Lur Blowers

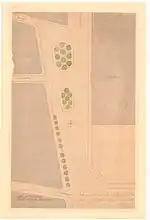
Rosen's 1911 plan for placement of the column

At the 1909 Danish National Exhibition in Aarhus, Carlsberg was represented both with a display in the Industry Hall and a victory column. The latter revived the idea of a column carrying a sculpture of a lur blower. The victory column was designed by Anton Rosen, the leading architect of the exhibition, who also designed a triumphal arch for Tuborg on an adjacent site. Both structures were built in white-painted wood. They were demolished after the exhibition.